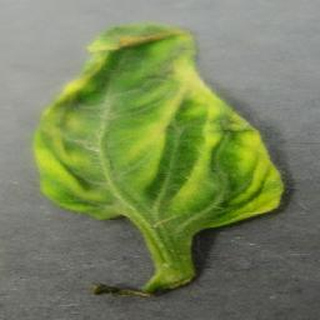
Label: tomato_yellow_leaf_curl_virus